Ben DiNucci

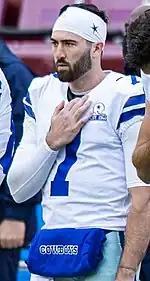
DiNucci with the Dallas Cowboys in 2020

Benjamin Anthony DiNucci (born November 24, 1996) is an American professional football quarterback. He played college football for the Pittsburgh Panthers and James Madison Dukes and was selected by the Dallas Cowboys of the NFL in the seventh round of the 2020 NFL draft. He played for the Seattle Sea Dragons in the XFL in 2023, leading them to the playoffs.